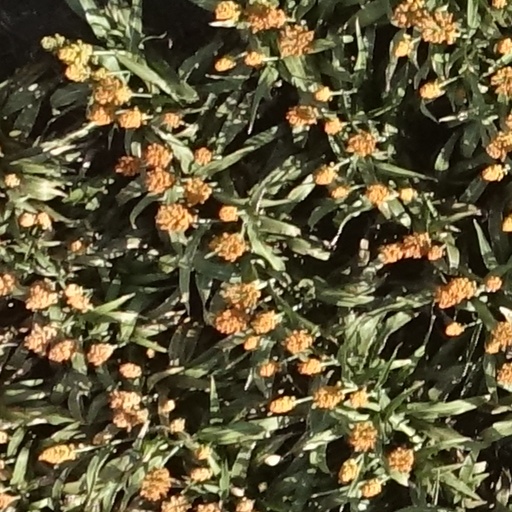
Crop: sorghum